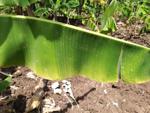
Label: xamthomonas